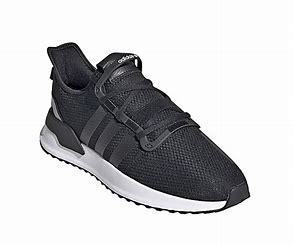
Brand: Adidas
Model: U_path Run